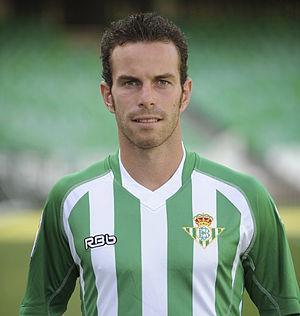
Fernando Vega Torres est un joueur de football né le 3 juillet 1984 à Arahal.